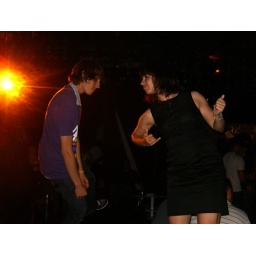
I'm either doing the air guitar or in a music video